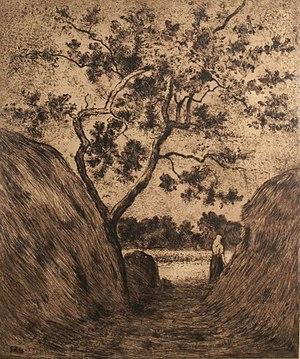
Heinrich Ludwig Freiherr von Gleichen-Rußwurm, né le 25 octobre 1836 dans le château de Greifenstein dans le district de Basse-Franconie, et mort le 9 juillet 1901 à Weimar, est un peintre allemand et un graphiste de l'impressionnisme. Il est le pionnier de ce mouvement artistique en Allemagne. Parmi ses sujets préférés figuraient les paysages. Il est le petit-fils de Friedrich von Schiller et le fils d'Emilie von Gleichen-Rußwurm.